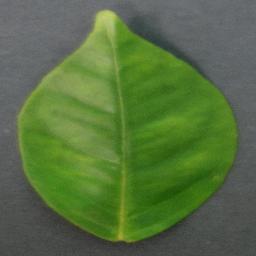
Label: Orange___Haunglongbing_(Citrus_greening)